Batalha Monastery

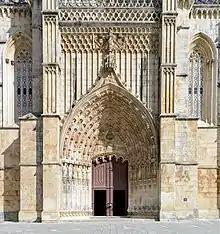
Main portal

During the reign of Afonso V of Portugal, the Portuguese architect Fernão de Évora continued the construction between 1448 and 1477. He added the Cloister of Afonso V. He was succeeded by the architect Mateus Fernandes the Elder in the period 1480–1515. This master of the Manueline style worked on the portal of the Capelas Imperfeitas. Together with the famous Diogo Boitac he realized the tracery of the arcades in the Claustro Real. Work on the convent continued into the reign of John III of Portugal with the addition of the fine Renaissance tribune (1532) by João de Castilho. The construction came to a halt when the king decided to put all his efforts in the construction of the Jerónimos Monastery in Lisbon.